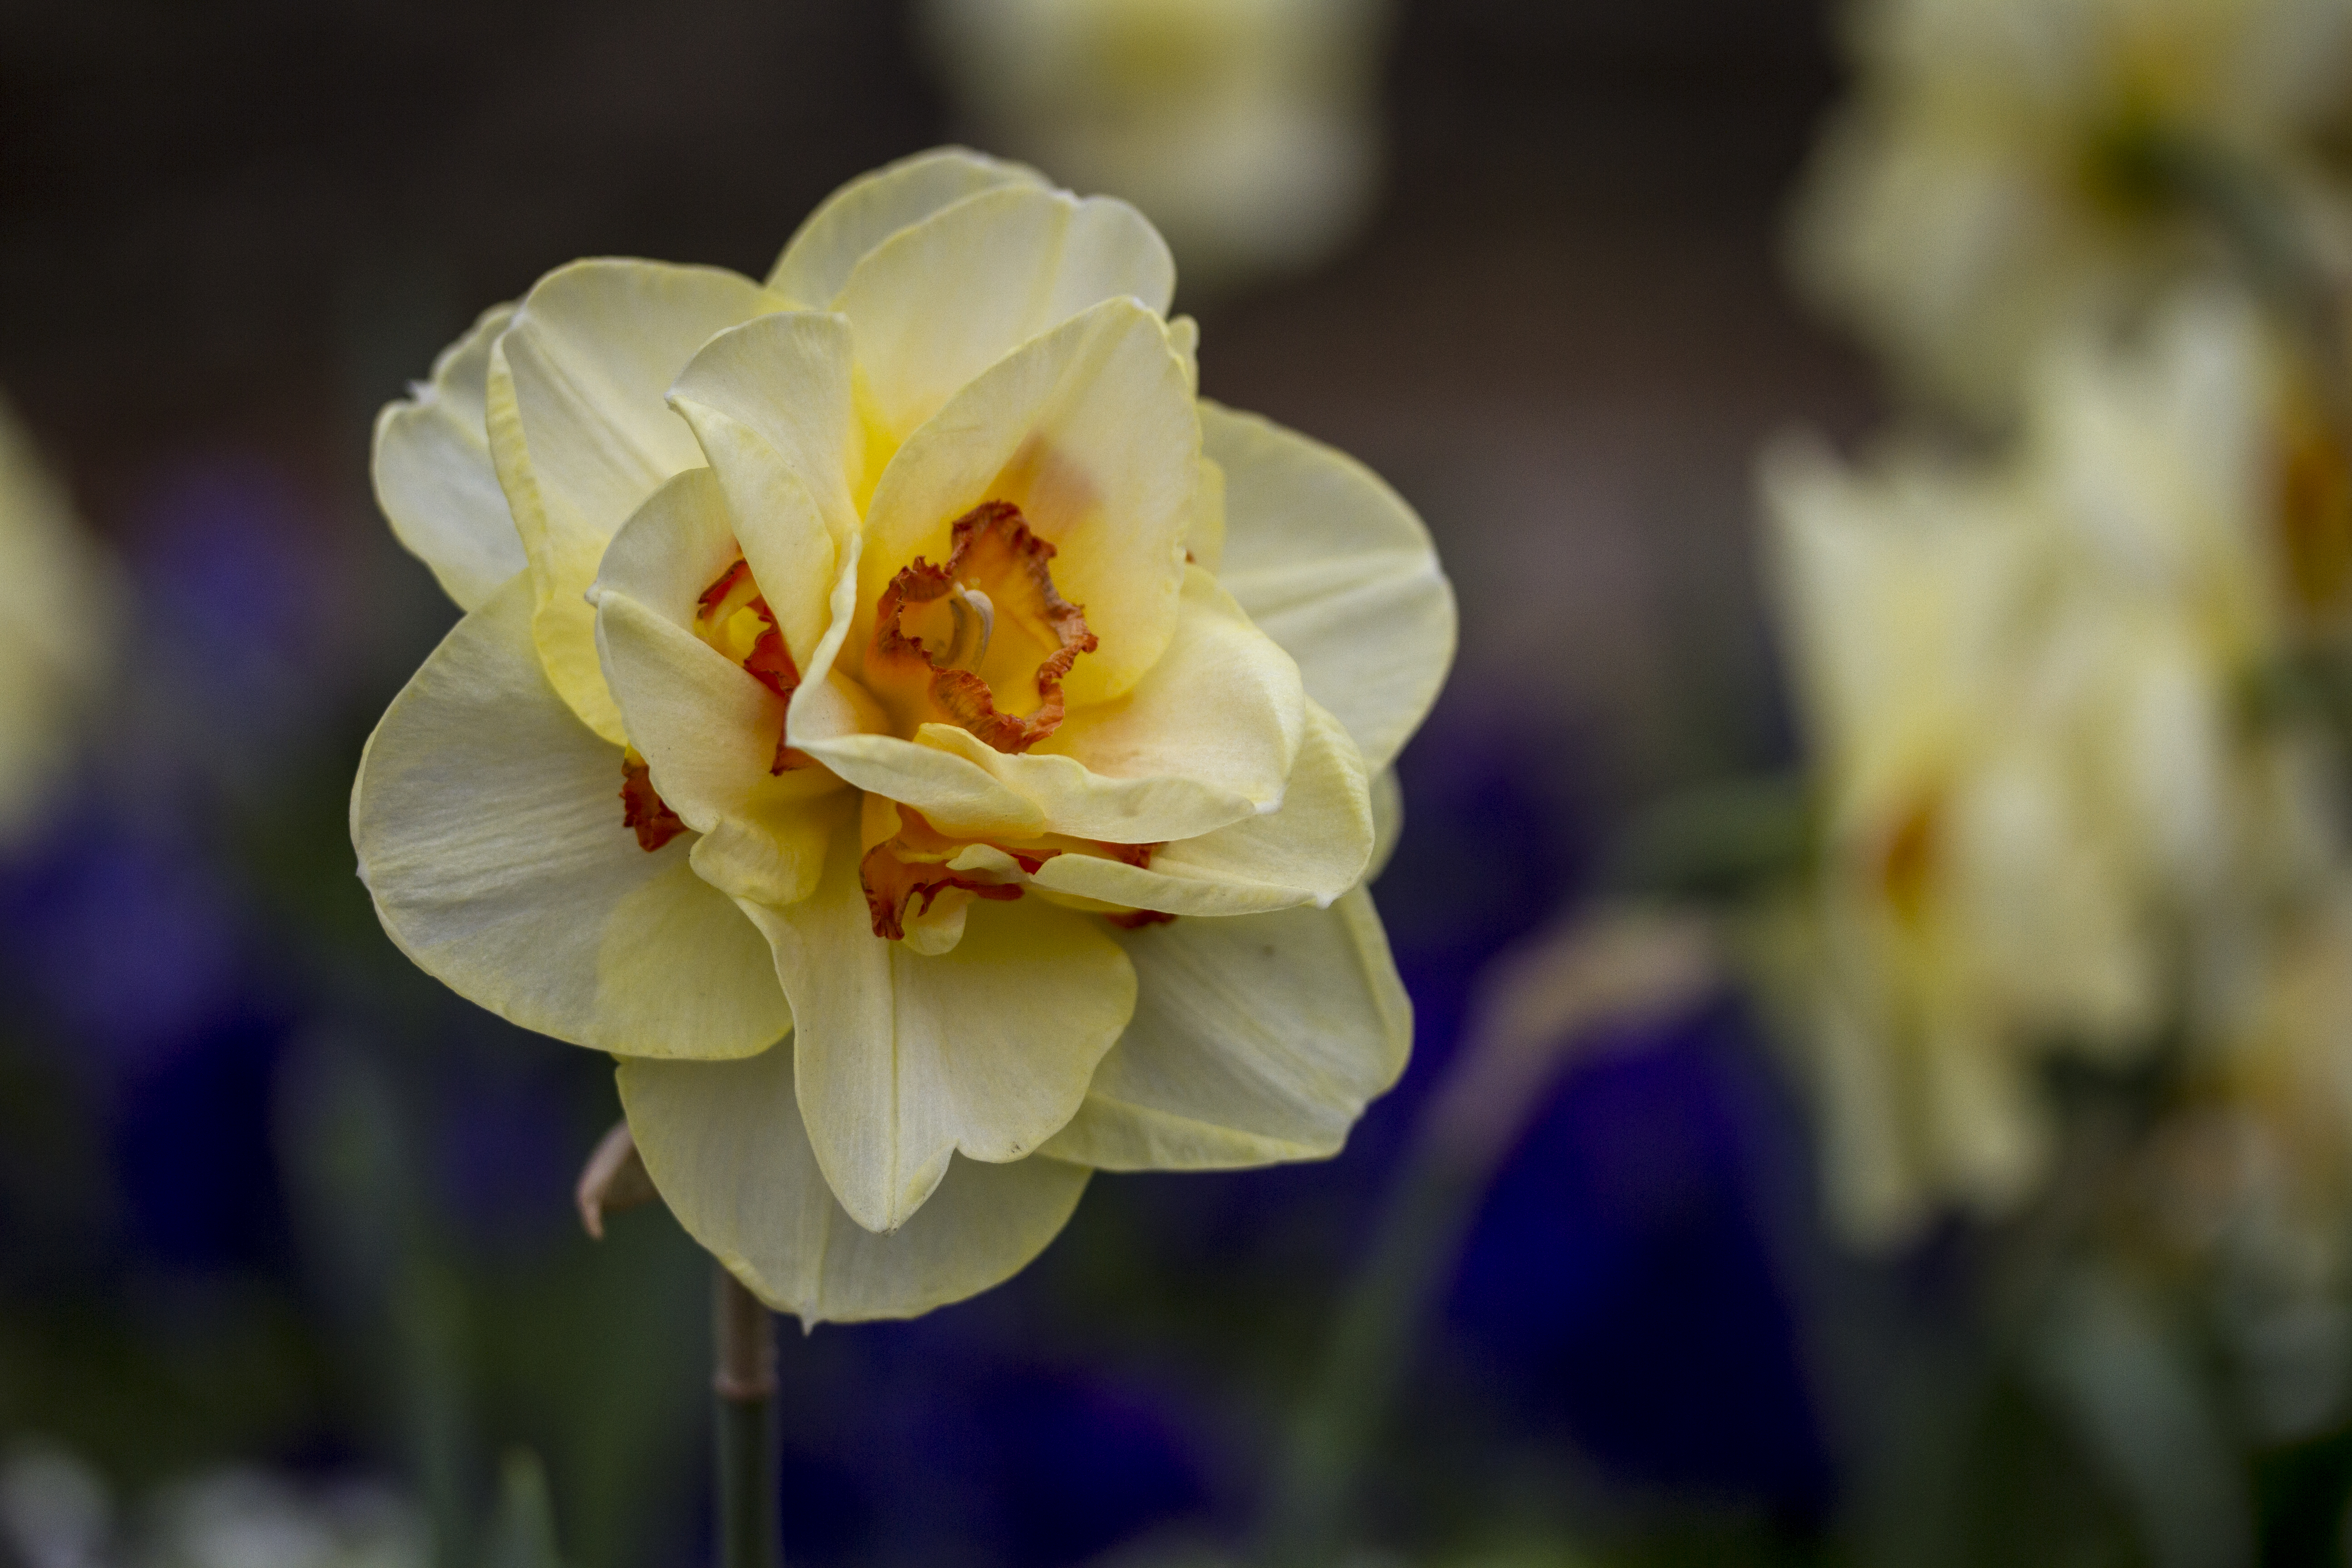
blossom, plant, flower, petal, yellow, flora, close up, uk, narcissus, peterborough, macro photography, flowering plant, plant stem, land plant